Mr. Met

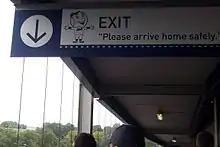
Mr. Met is prominently featured in signage all over Citi Field. He was also heavily used in Shea Stadium signage, as seen in this photo.

On April 14, 2002, the Mets held a birthday party for Mr. Met at Shea Stadium. It was attended by costumed mascots from all around Major League Baseball and by Sandy the Seagull, mascot of the Brooklyn Cyclones, a Mets farm team.